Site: brandenburg
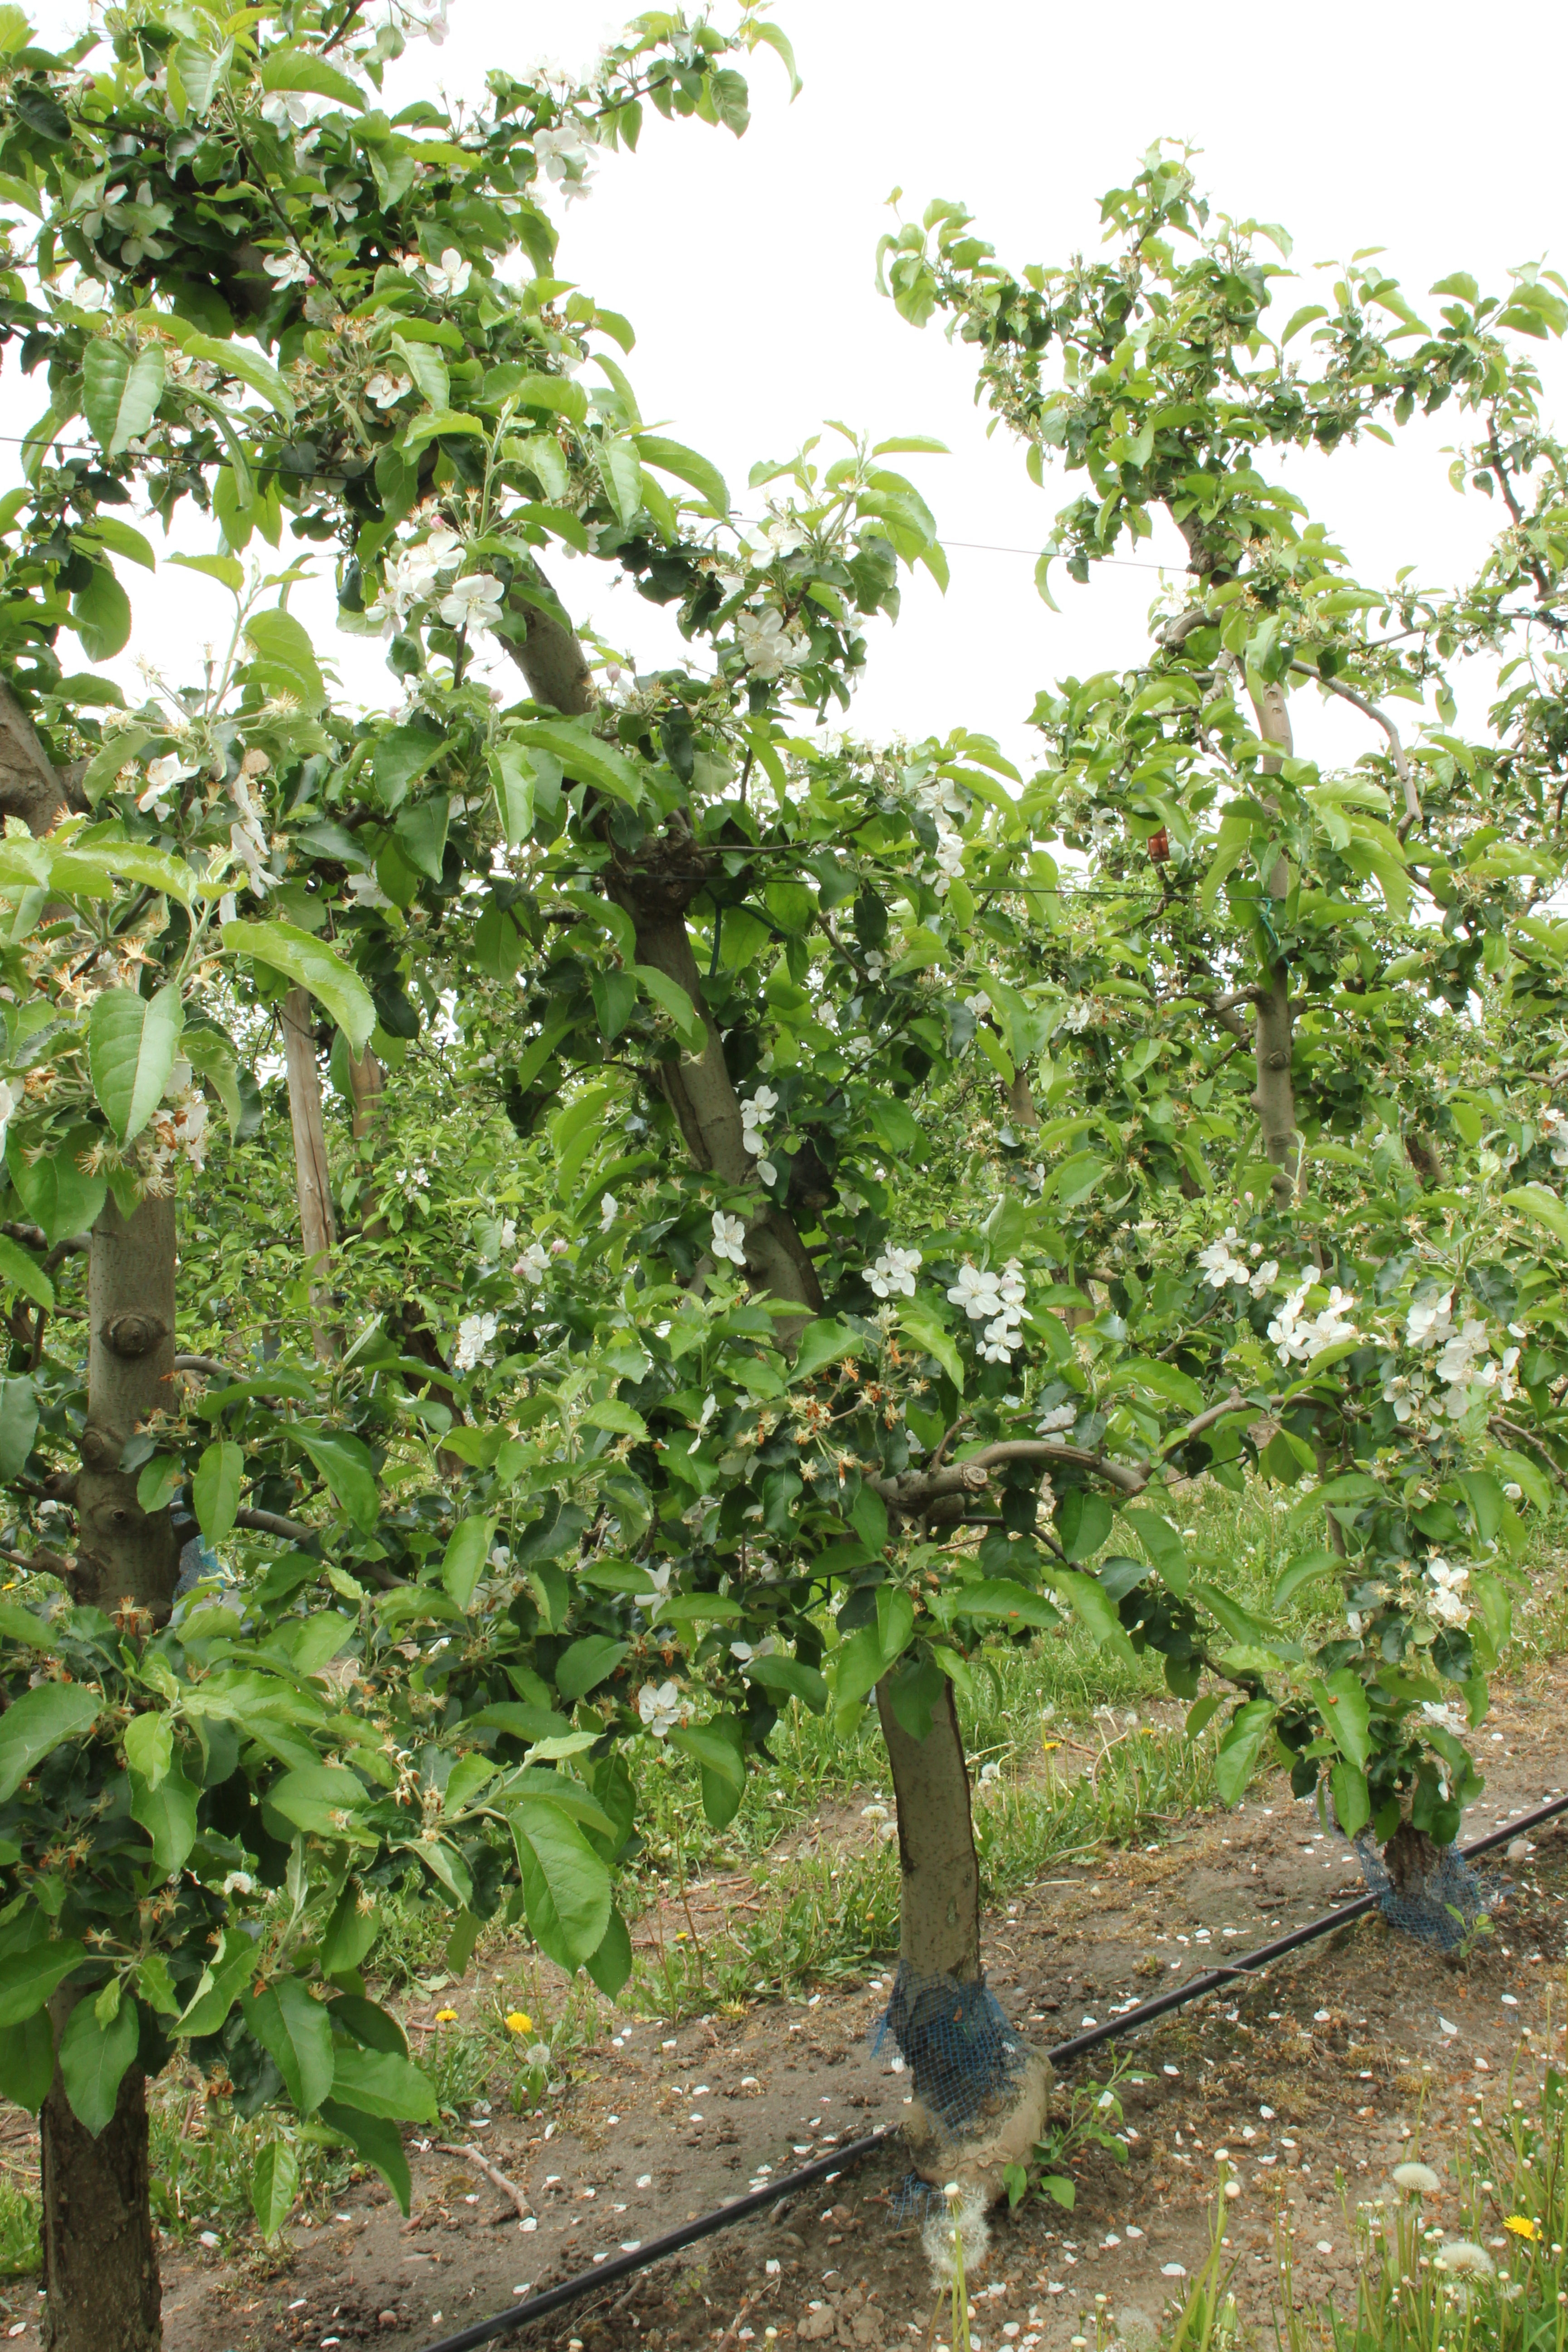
Growth stage (BBCH 67): Flowering